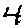
Label: 4